Rtveli

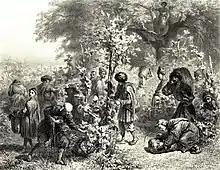
"Rtveli in Kakhetia" by Grigory Gagarin, 1847

Rtveli is a traditional vintage and rural harvest holiday in Georgia accompanied by feasts, musical events and other celebrations. It normally takes place in late September in eastern Georgia and in mid-October in western Georgia.